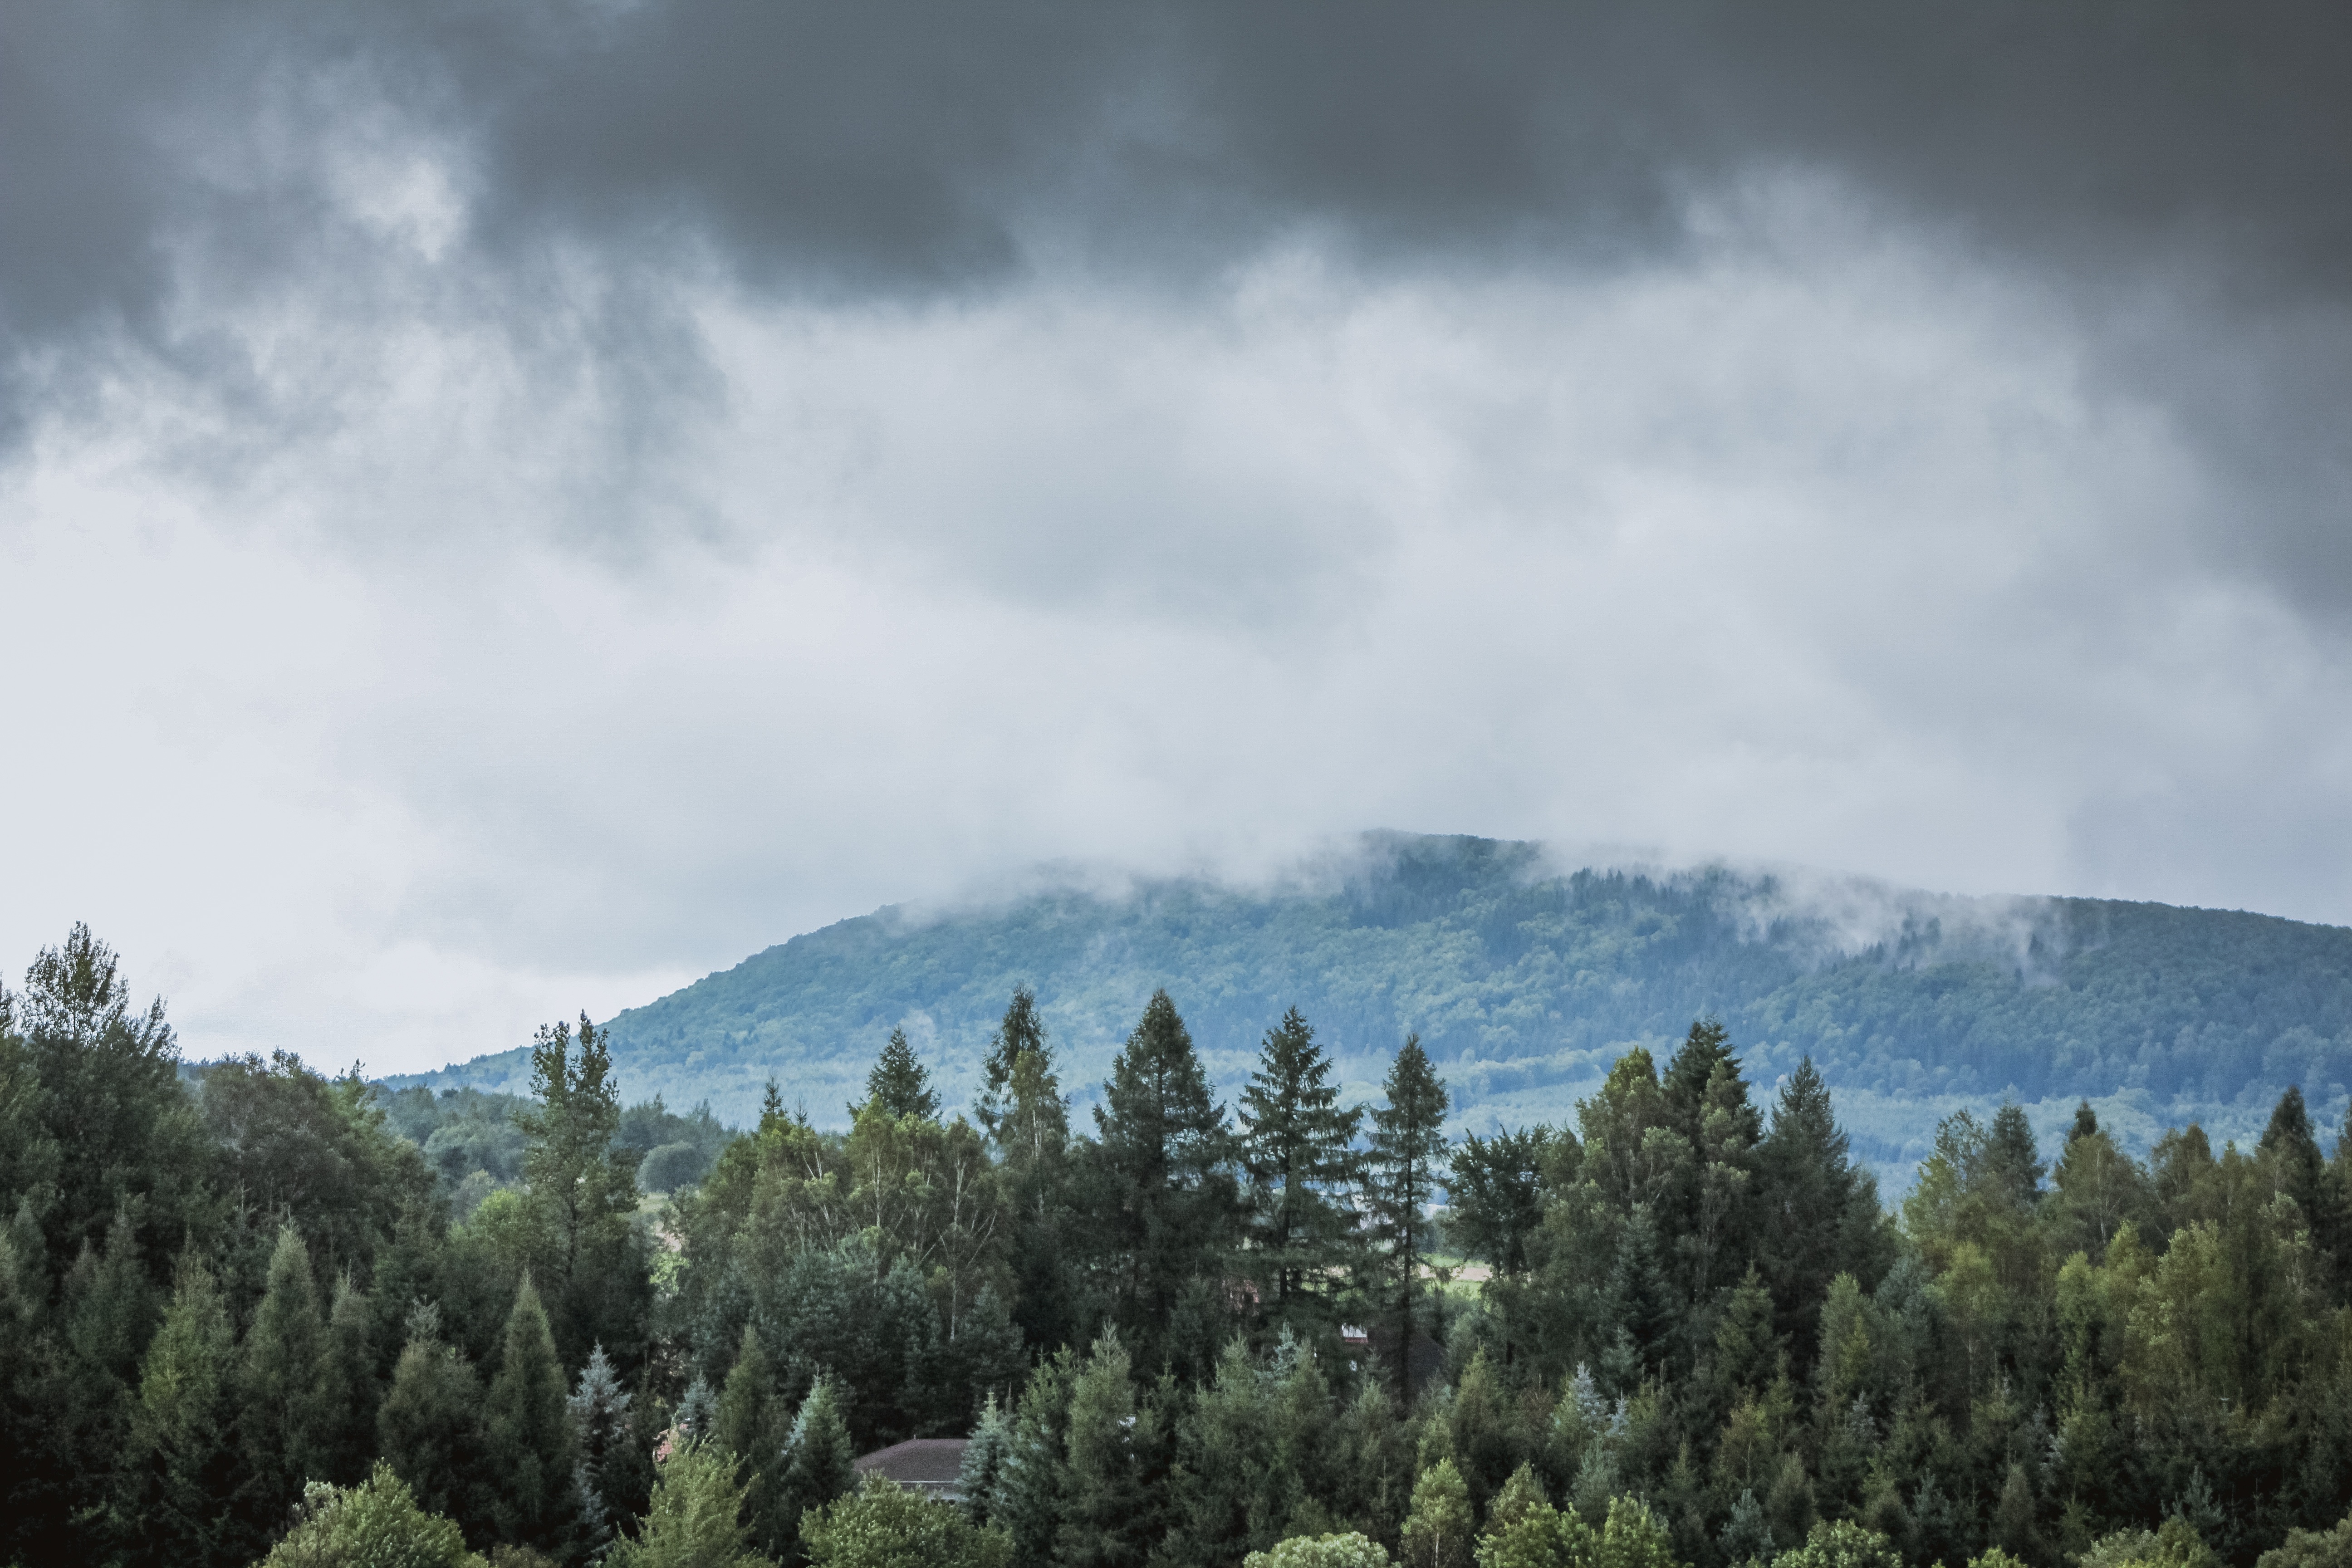
landscape, tree, nature, forest, wilderness, mountain, cloud, sky, rain, leaf, hill, mountain range, dark, foliage, weather, gray, ridge, sad, mountains, plateau, habitat, top, the fog, ecosystem, para, after the rain, natural environment, geographical feature, atmospheric phenomenon, woody plant, mountainous landforms